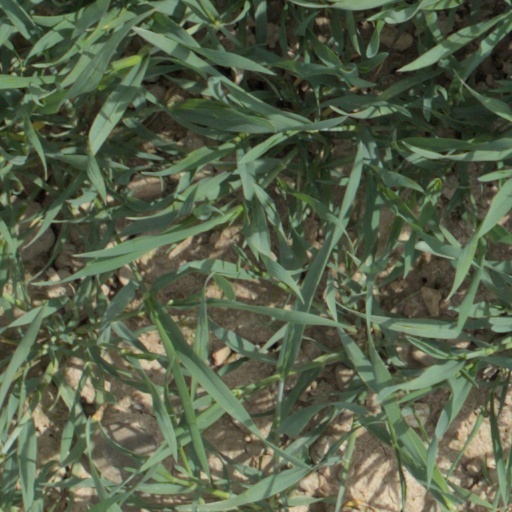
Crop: wheat